Boeing EA-18G Growler

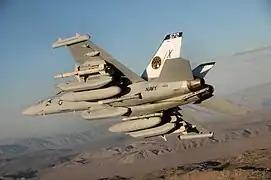
An EA-18G Growler of test and evaluation squadron VX-9, carrying external fuel tanks, jamming pods, and AGM-88 HARM and AIM-120 AMRAAM missiles.

The Growler's flight performance is similar to that of the F/A-18E/F. This attribute enables the Growler to perform escort jamming as well as the traditional standoff jamming mission (radar jamming and deception). Growlers are able to accompany F/A-18s during all phases of an attack mission. In order to give the Growler more stable flight for the electronic warfare mission, Boeing changed the leading edge fairings and wing fold hinge fairings, and added wing fences and aileron "tripper strips".